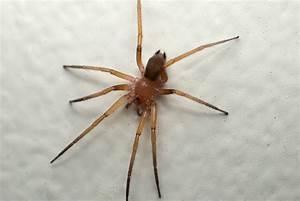
spider